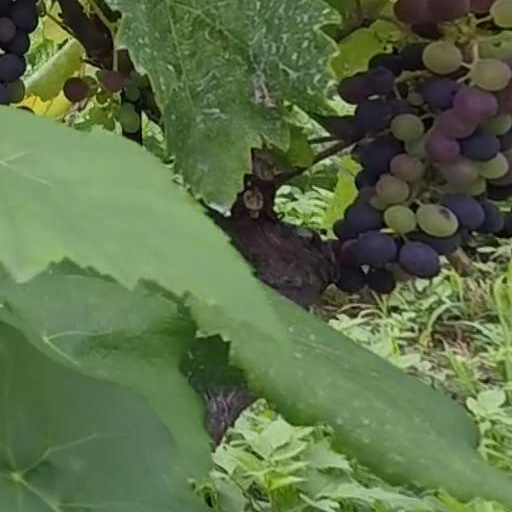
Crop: grape